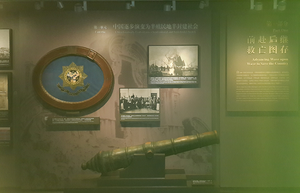
la première partie
Le site du premier congrès national du Parti communiste chinois, est situé aux n ° 76 et 78 Rue Xingye, district de Huangpu, Shanghai, Chine. Il s'agit d'une maison Shikumen de deux étages côte à côte. Le premier congrès national s'est tenu dans la salle des invités du bâtiment 76 du 23 au 30 juillet 1921. Le site du premier congrès national du Parti communiste chinois est devenu une salle commémorative après 1952. Il a été annoncé comme le premier lot d'unités nationales de protection des reliques culturelles clés par le Conseil d'État de la République populaire de Chine le 4 mars 1961. Il a été annoncé comme le premier lot de bases nationales de démonstration d'éducation patriotique par le Département de la propagande du Comité central du PCC en 1997.